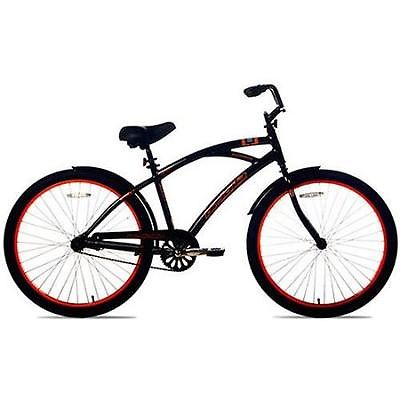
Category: bicycle